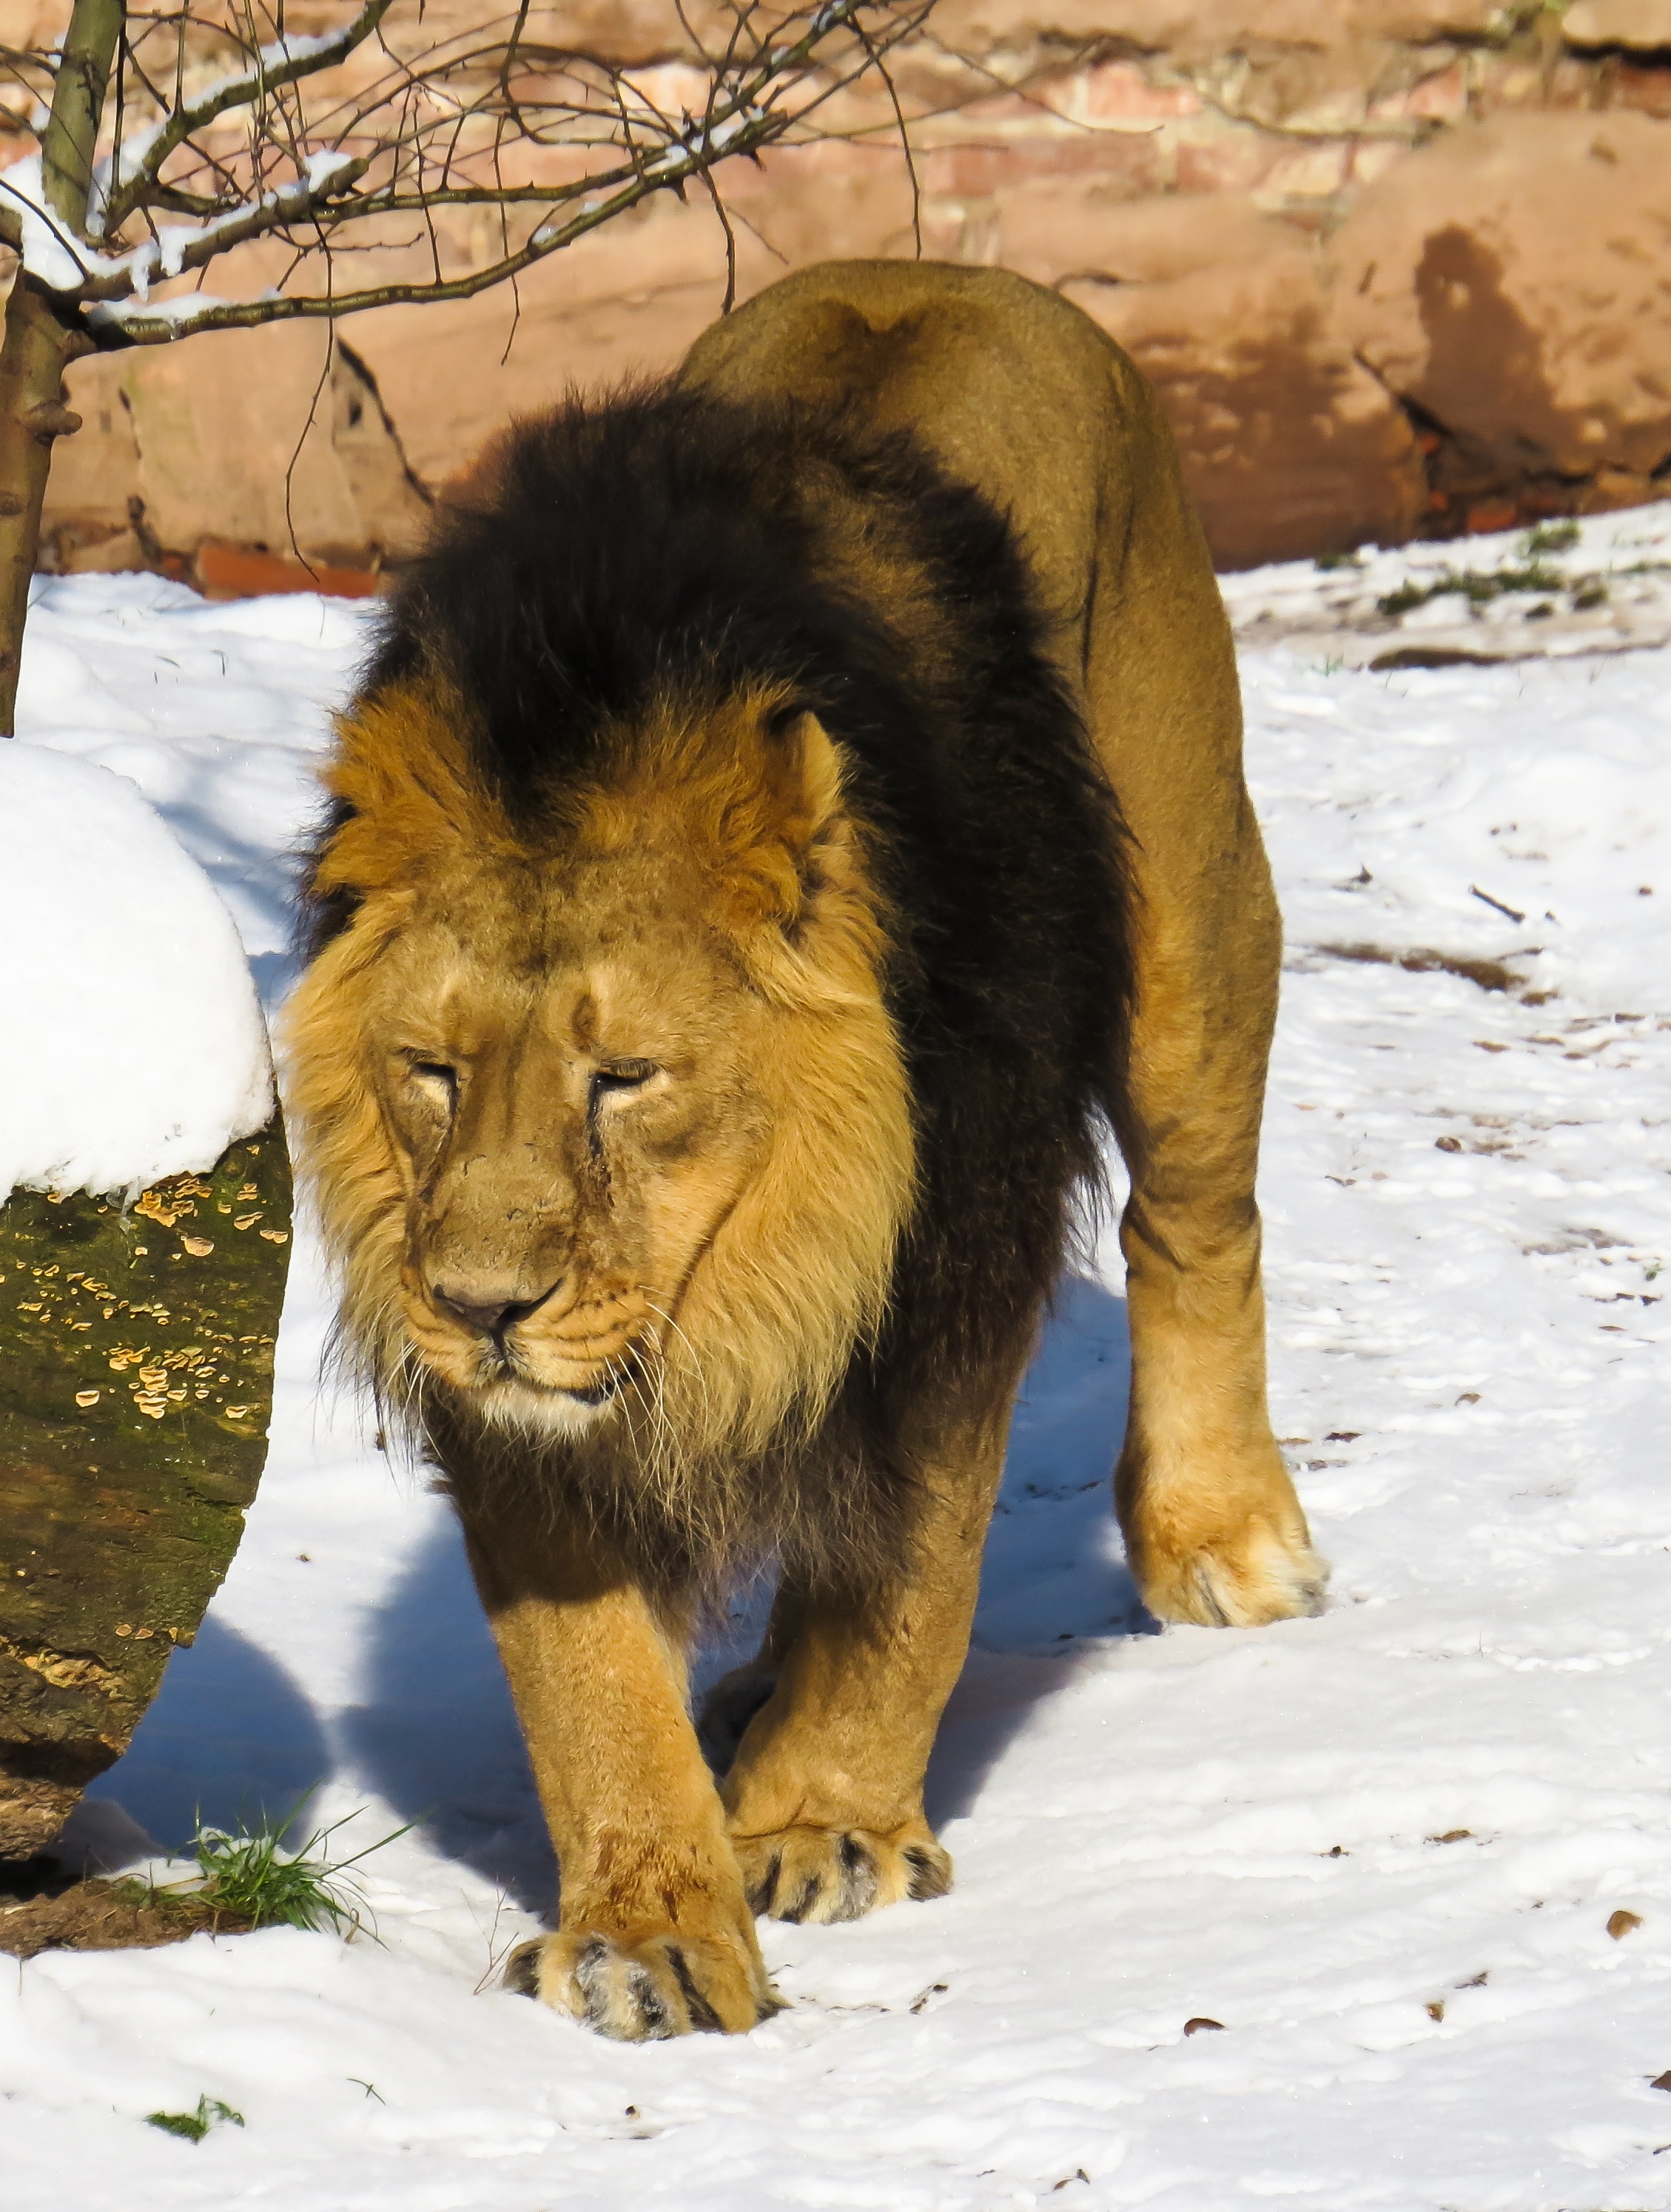
snow, cold, winter, animal, male, wildlife, zoo, cat, mammal, mane, predator, close, fauna, lion, whiskers, vertebrate, nuremberg, big cats, cat like mammal, dog breed group